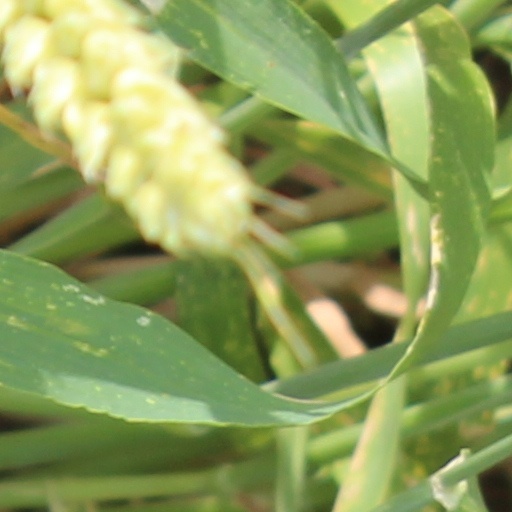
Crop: wheat